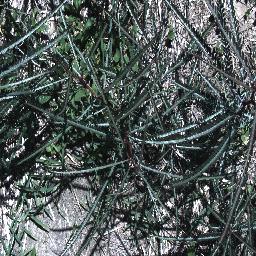
Label: parkinsonia